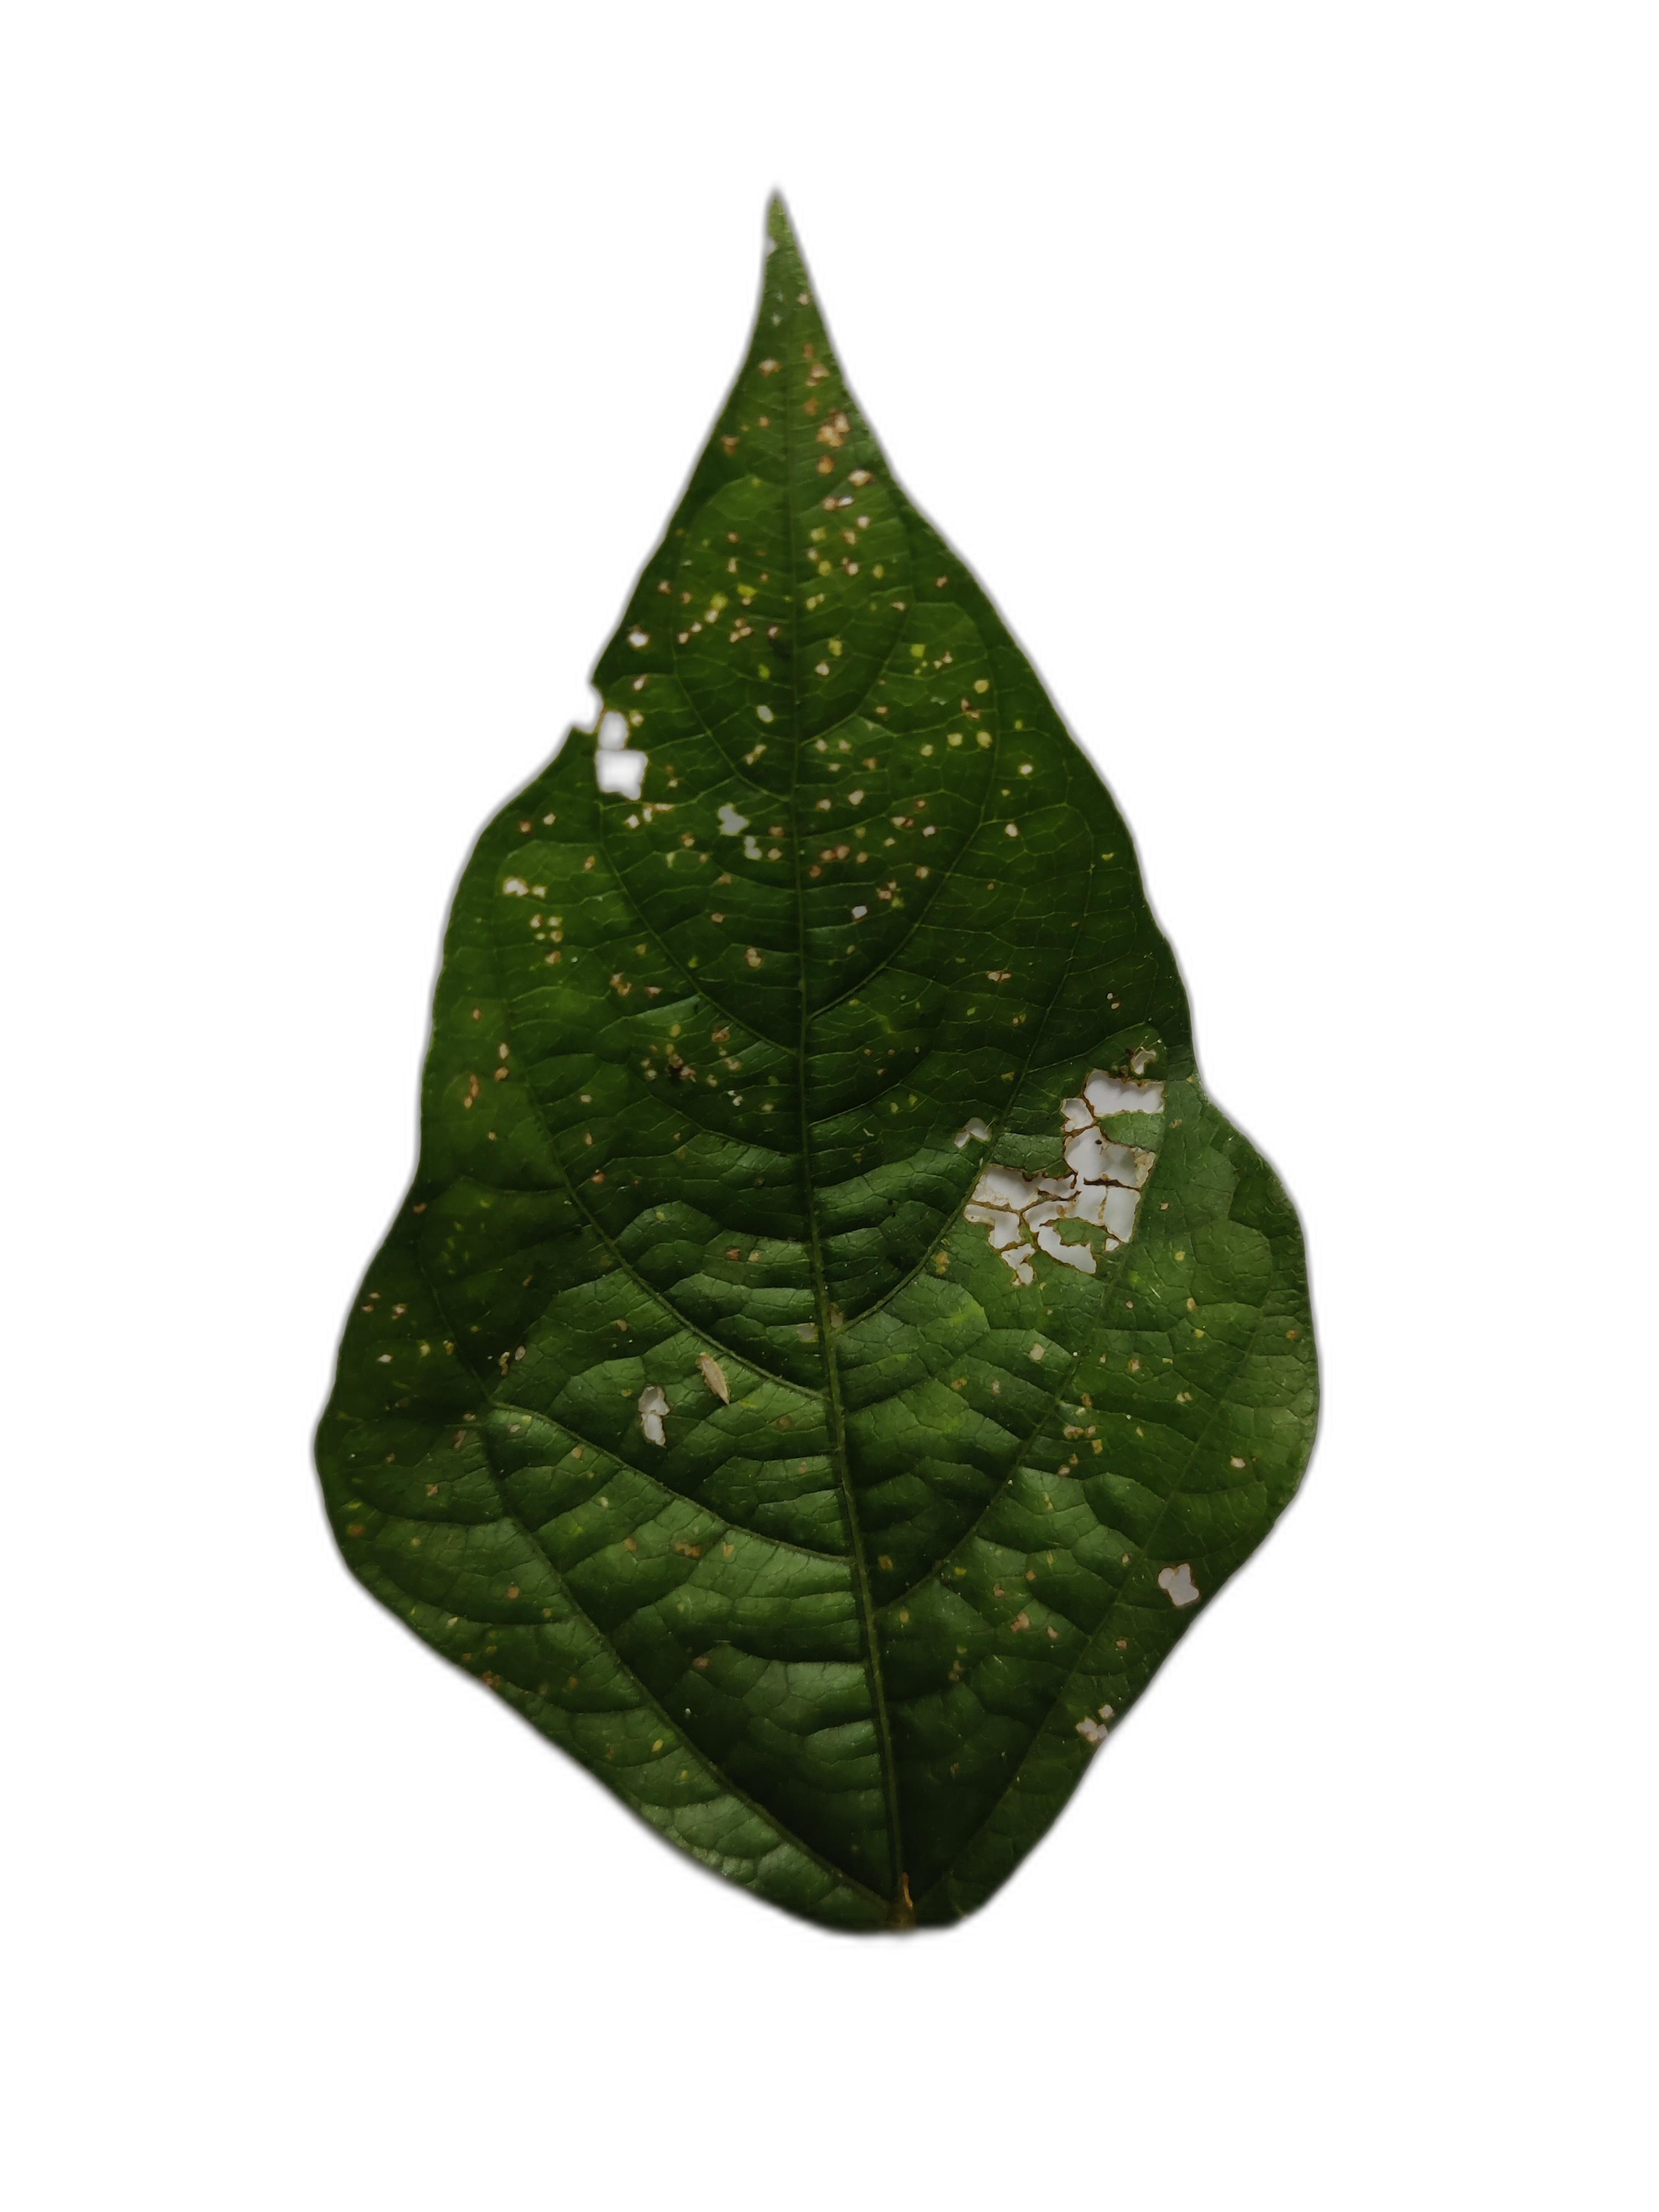
Label: Cercospora leaf spot